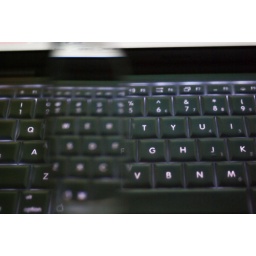
I held my glasses out in front of my backlit keyboard to get this effect..